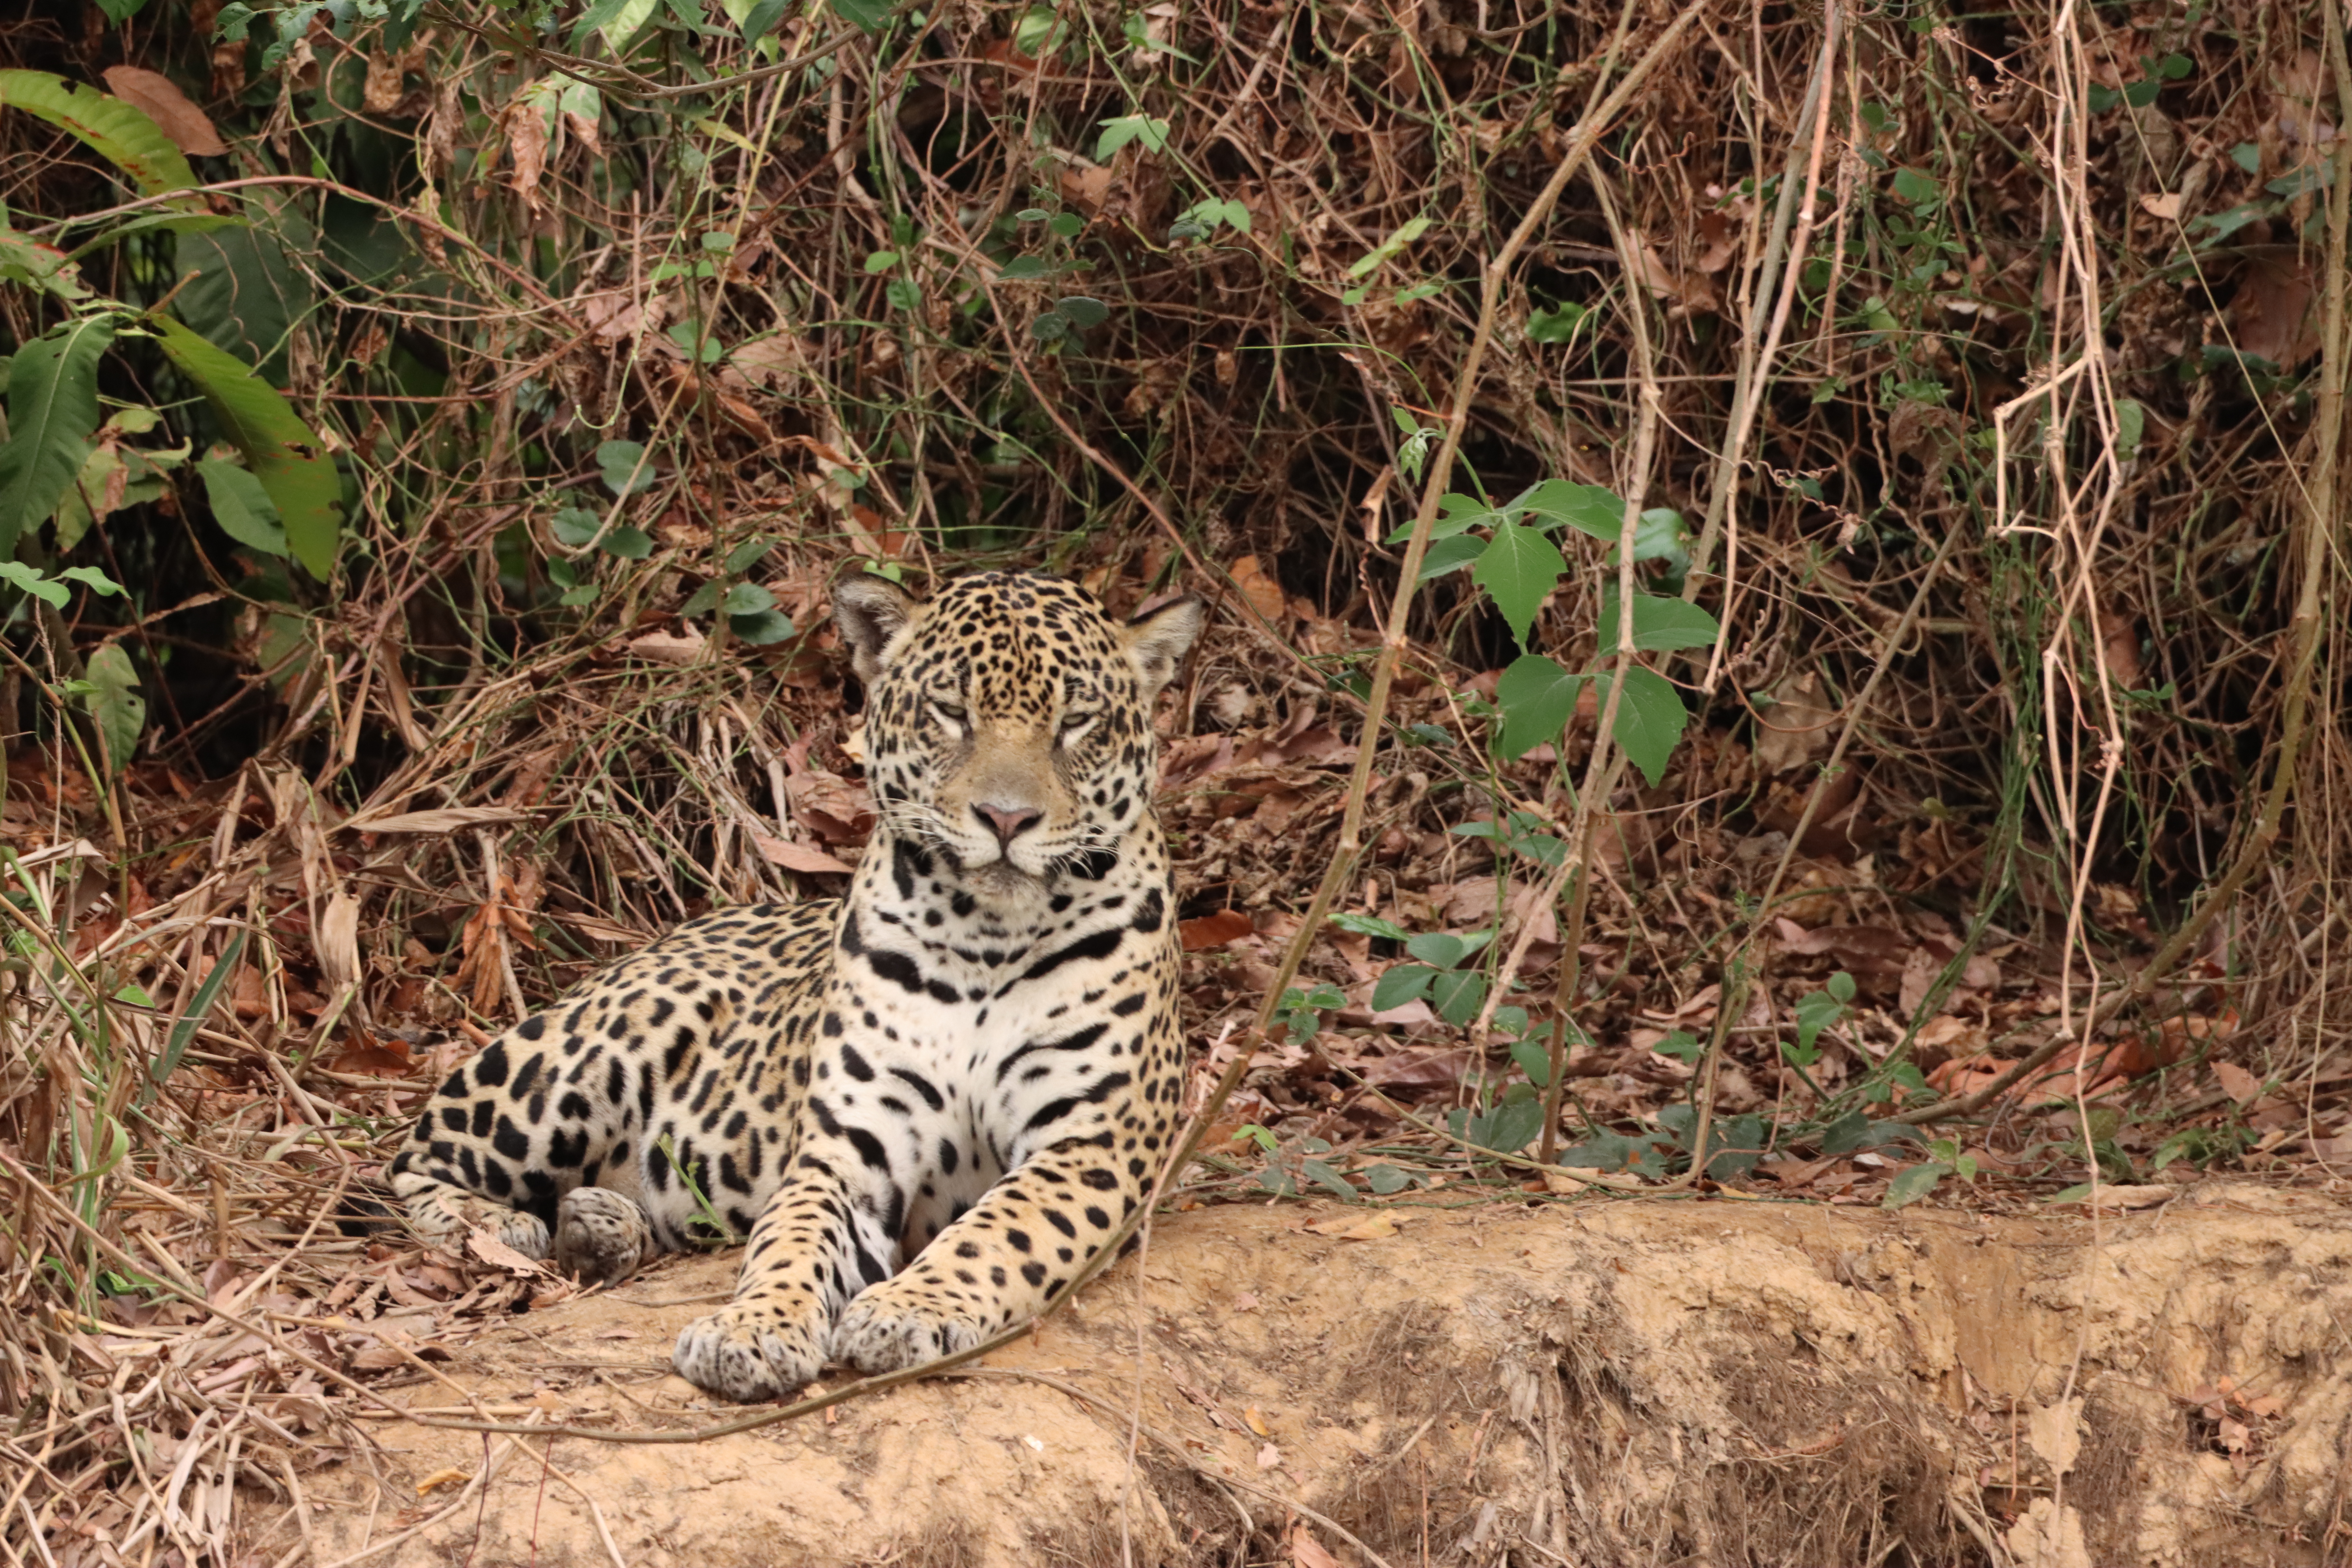
Jaguar: Guaraci